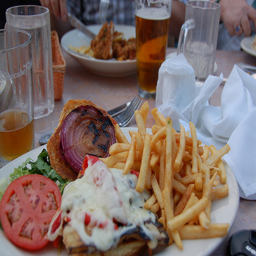
A plate topped with a cheesy burger and a pile of fries.
A plate has a sandwich and fries on it.
A meal of a sandwich and french fries is on a plate.
A plate full of food, including french fries and vegetables.
A sandwich and some fries on a plate.